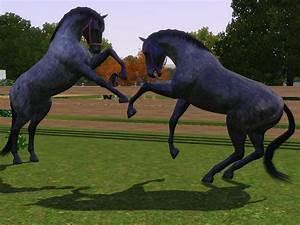
horse